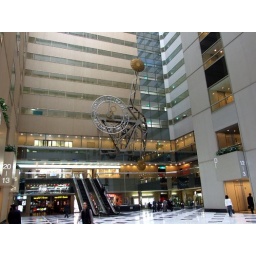
Amazing clock powered by gravity-fed water in Tokyo's NS Building, West Shinjuku.